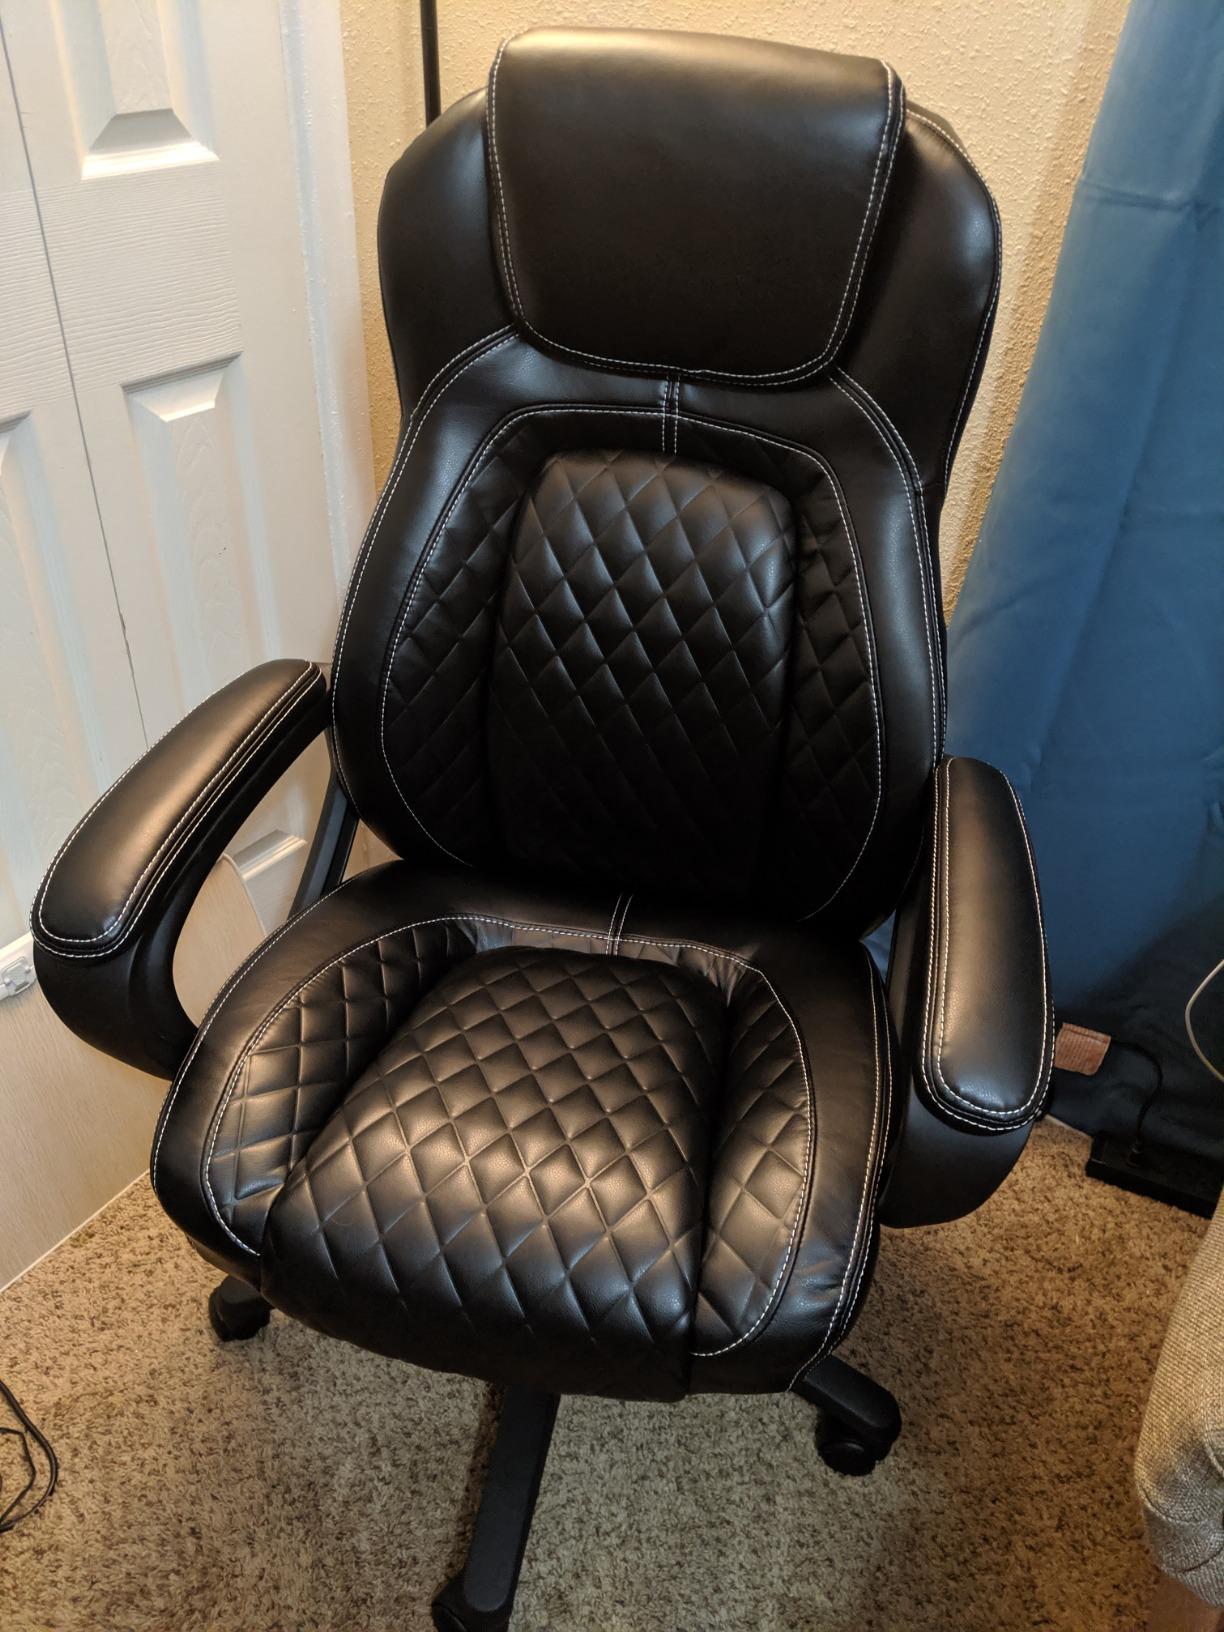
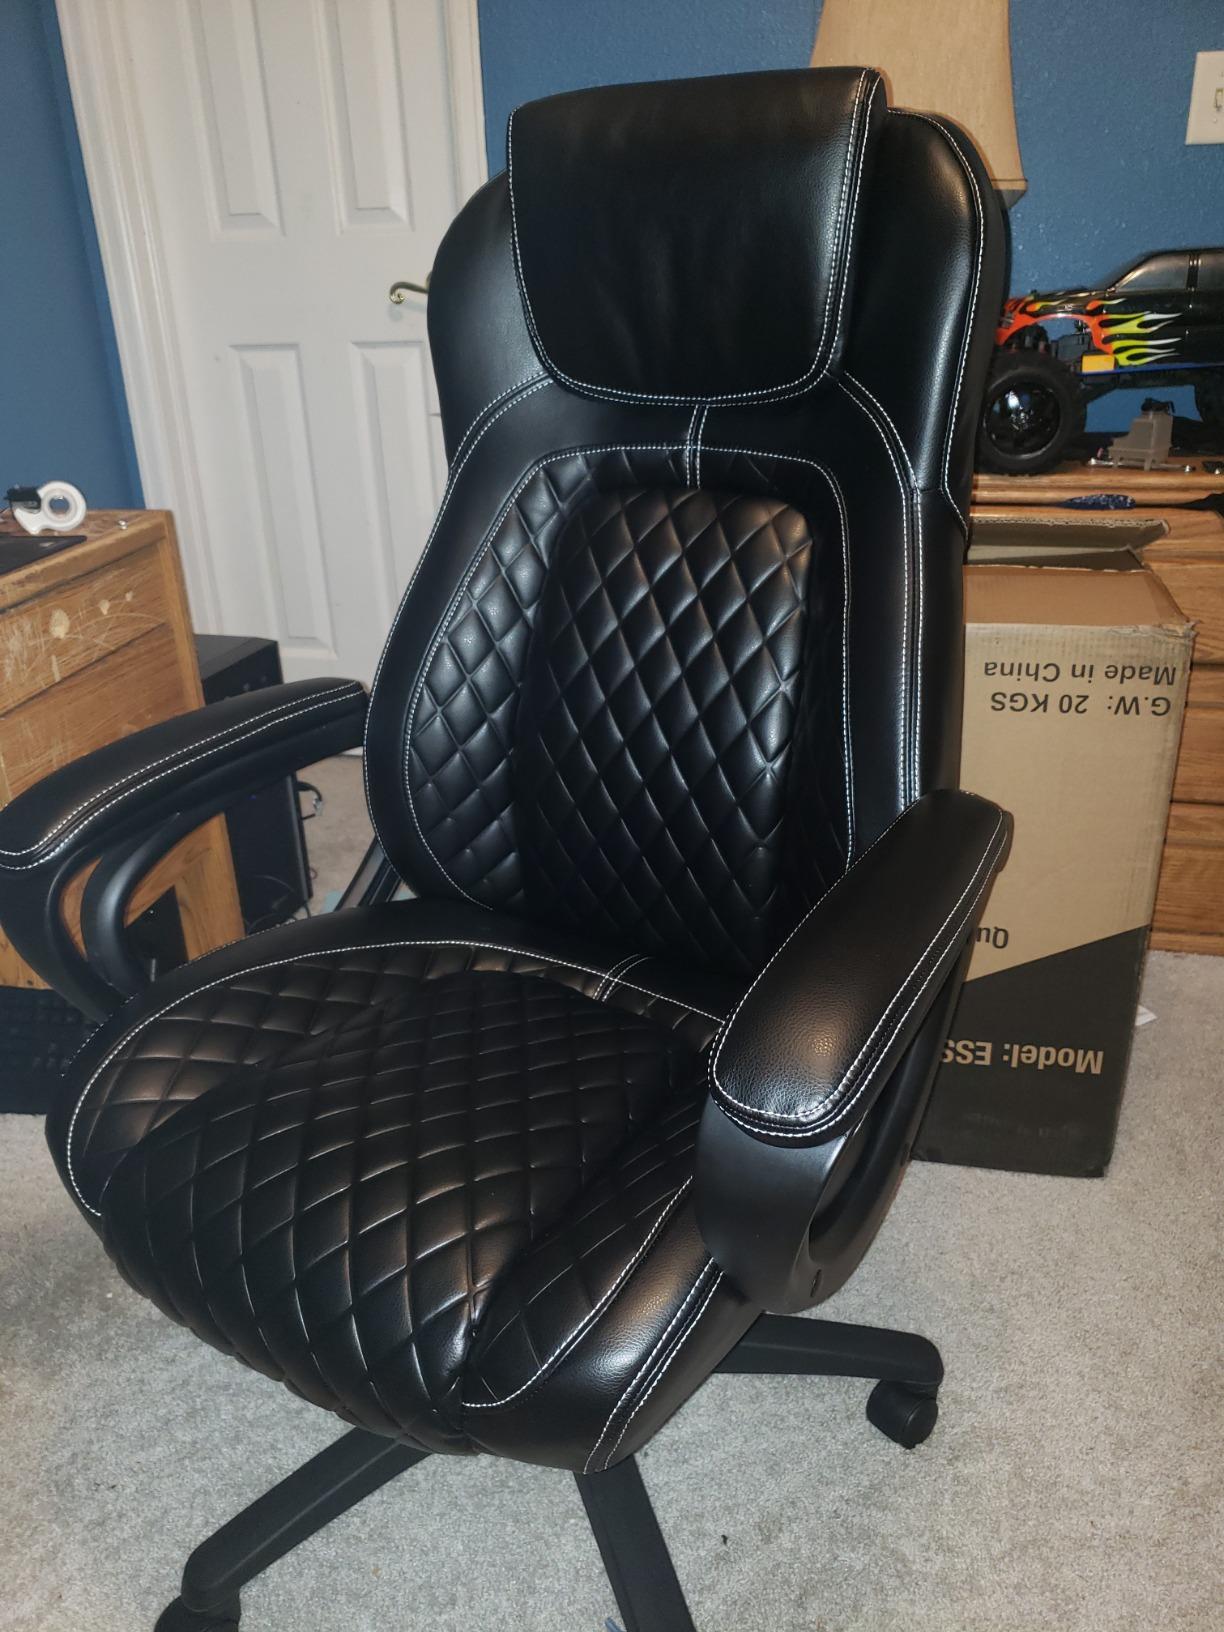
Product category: items_chair
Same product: yes